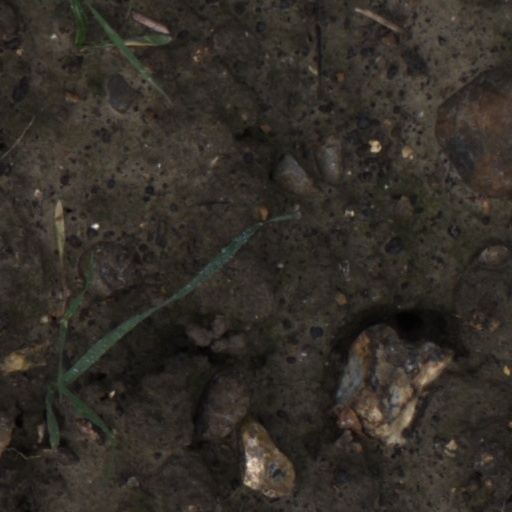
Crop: wheat